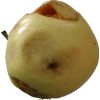
Label: Apple hit 1